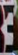
Number: 3